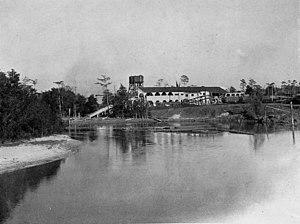
Muscogee est une ville fantôme, située dans le Comté d'Escambia au nord-ouest de Pensacola en Floride.